Giovanna Garzoni

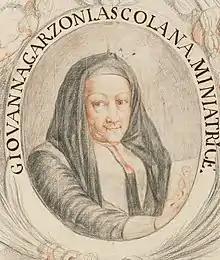
Giovanna Garzoni, self-portrait

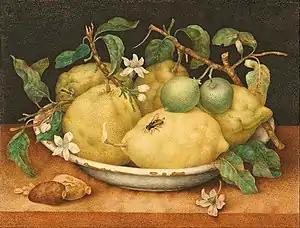
"Still Life with Bowl of Citrons", late 1640s, now in J. Paul Getty Museum.

Giovanna Garzoni (1600 – February 1670) was an Italian Baroque painter. She began her career painting religious, mythological, and allegorical subjects but gained fame for her still life botanical subjects painted in tempera and watercolour. Her works were praised for their precision and balance and for the exactitude of the objects depicted. More recently, her paintings have been seen to have female bodily associations and proto-feminist sentiments. She combined objects very inventively, including Asian porcelain, exotic seashells, and botanical specimens. She was often called the Chaste Giovanna due to her vow to remain a virgin. Scholars have speculated Garzoni may have been influenced by fellow botanical painter Jacopo Ligozzi although details about Garzoni's training are unknown.